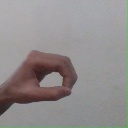
अक्षर: औ